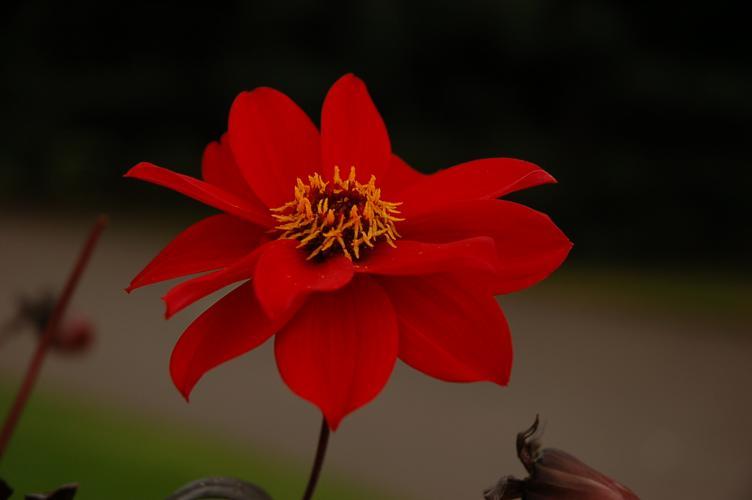
Label: bishop of llandaff